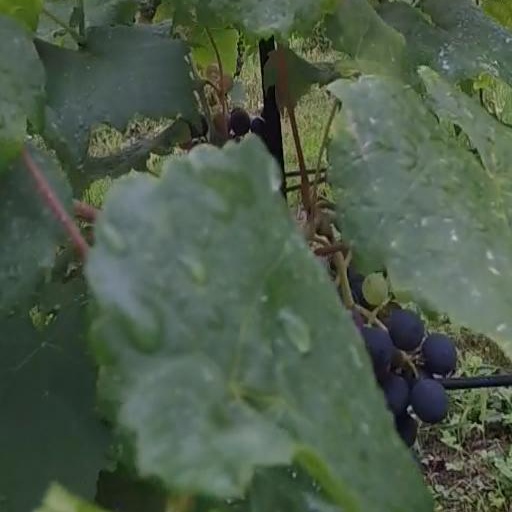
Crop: grape